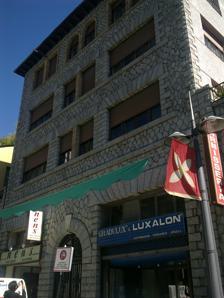
Building: Casa Balletbó
Country: Spain
Year built: 1950
Casa Balletbó Casa Balletbó is a house located at Avinguda Verge de Canòlic, 78, Sant Julià de Lòria Parish, Andorra . It is a heritage property registered in the Cultural Heritage of Andorra . It was built in 1950. References